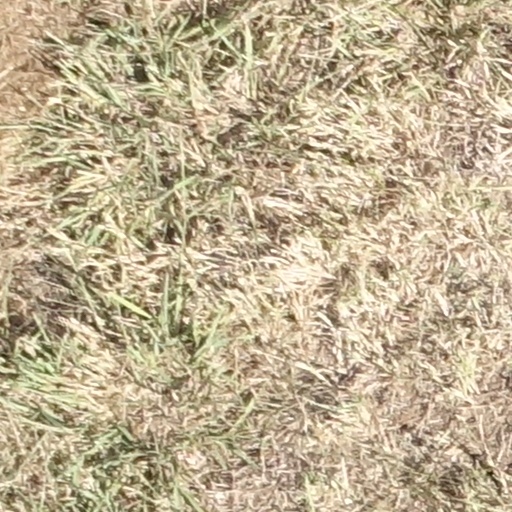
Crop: sorghum